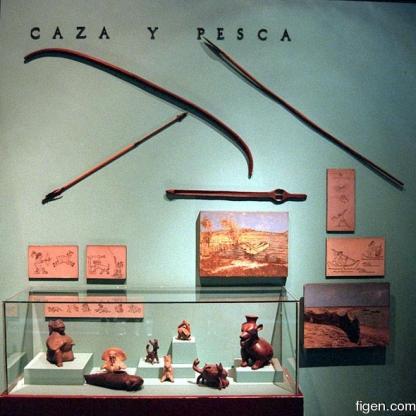
Scene: Indoor